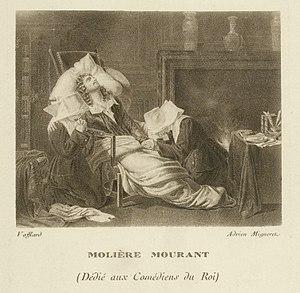
La Mort de Molière - Molière mourant assisté de deux sœurs de la charité
Jean-Baptiste Poquelin, dit Molière, est un comédien et dramaturge français, baptisé le 15 janvier 1622 à Paris, où il est mort le 17 février 1673.